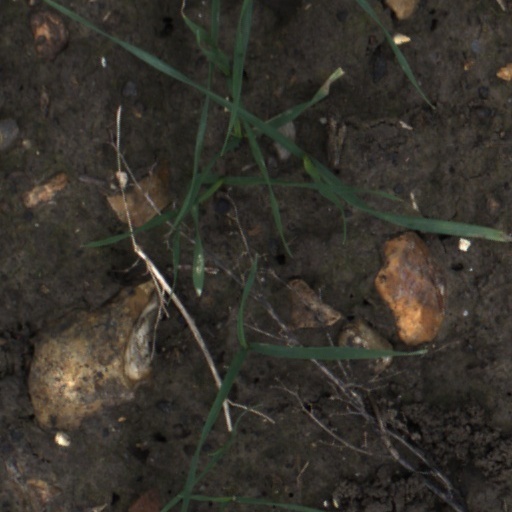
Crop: wheat